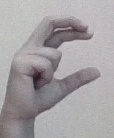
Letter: thal